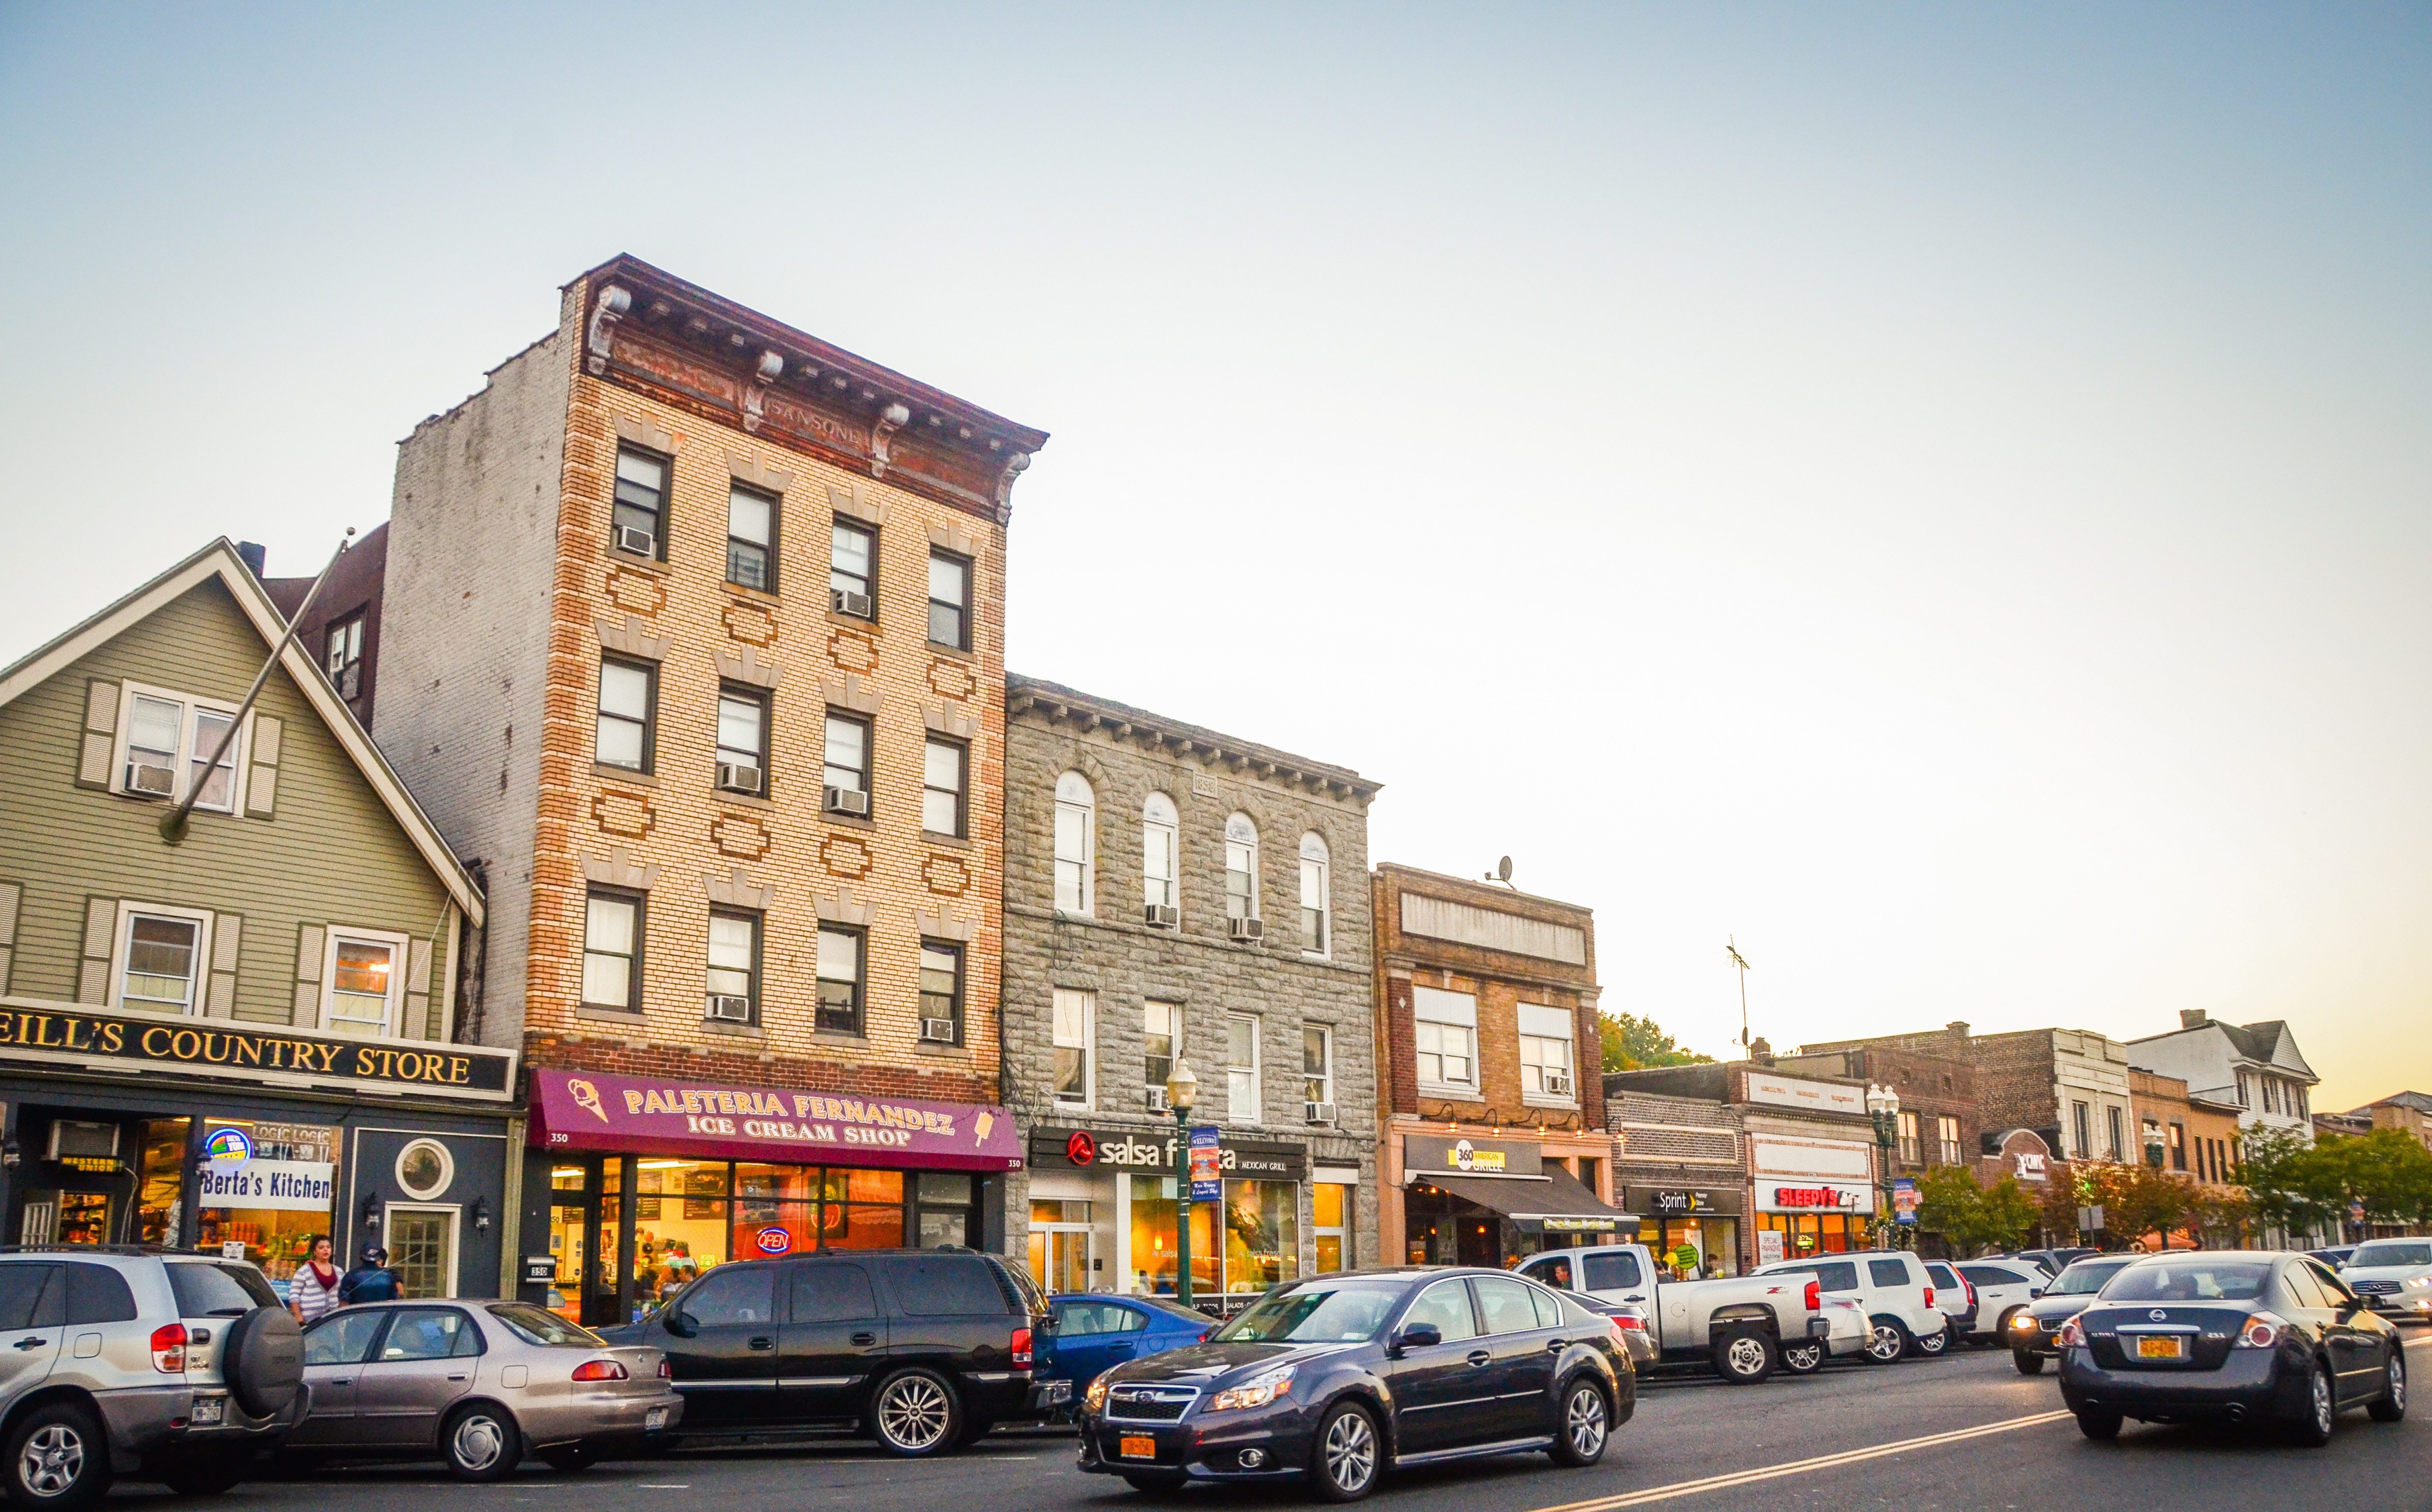
architecture, road, street, town, building, city, cityscape, downtown, travel, village, plaza, infrastructure, neighbourhood, residential area, human settlement